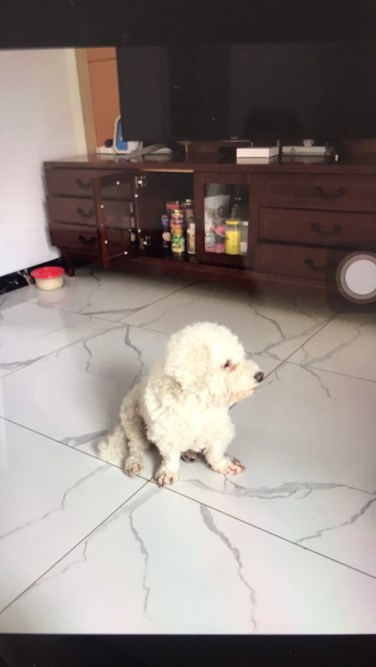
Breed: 3083-n000117-Bichon_Frise